Shimukappu

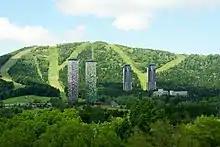
Hoshino Resorts Tomamu

Tomamu in the eastern part of the village area is the site of the Hoshino Resorts Tomamu, one of Hokkaido's major ski resorts, located on the southern slopes of Mount Tomamu.